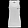
Label: T - shirt / top